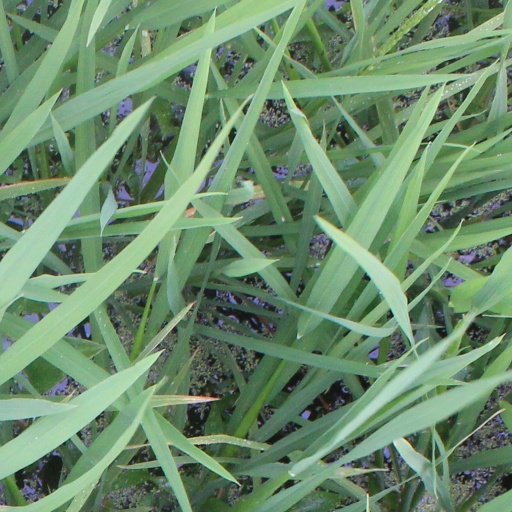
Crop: rice